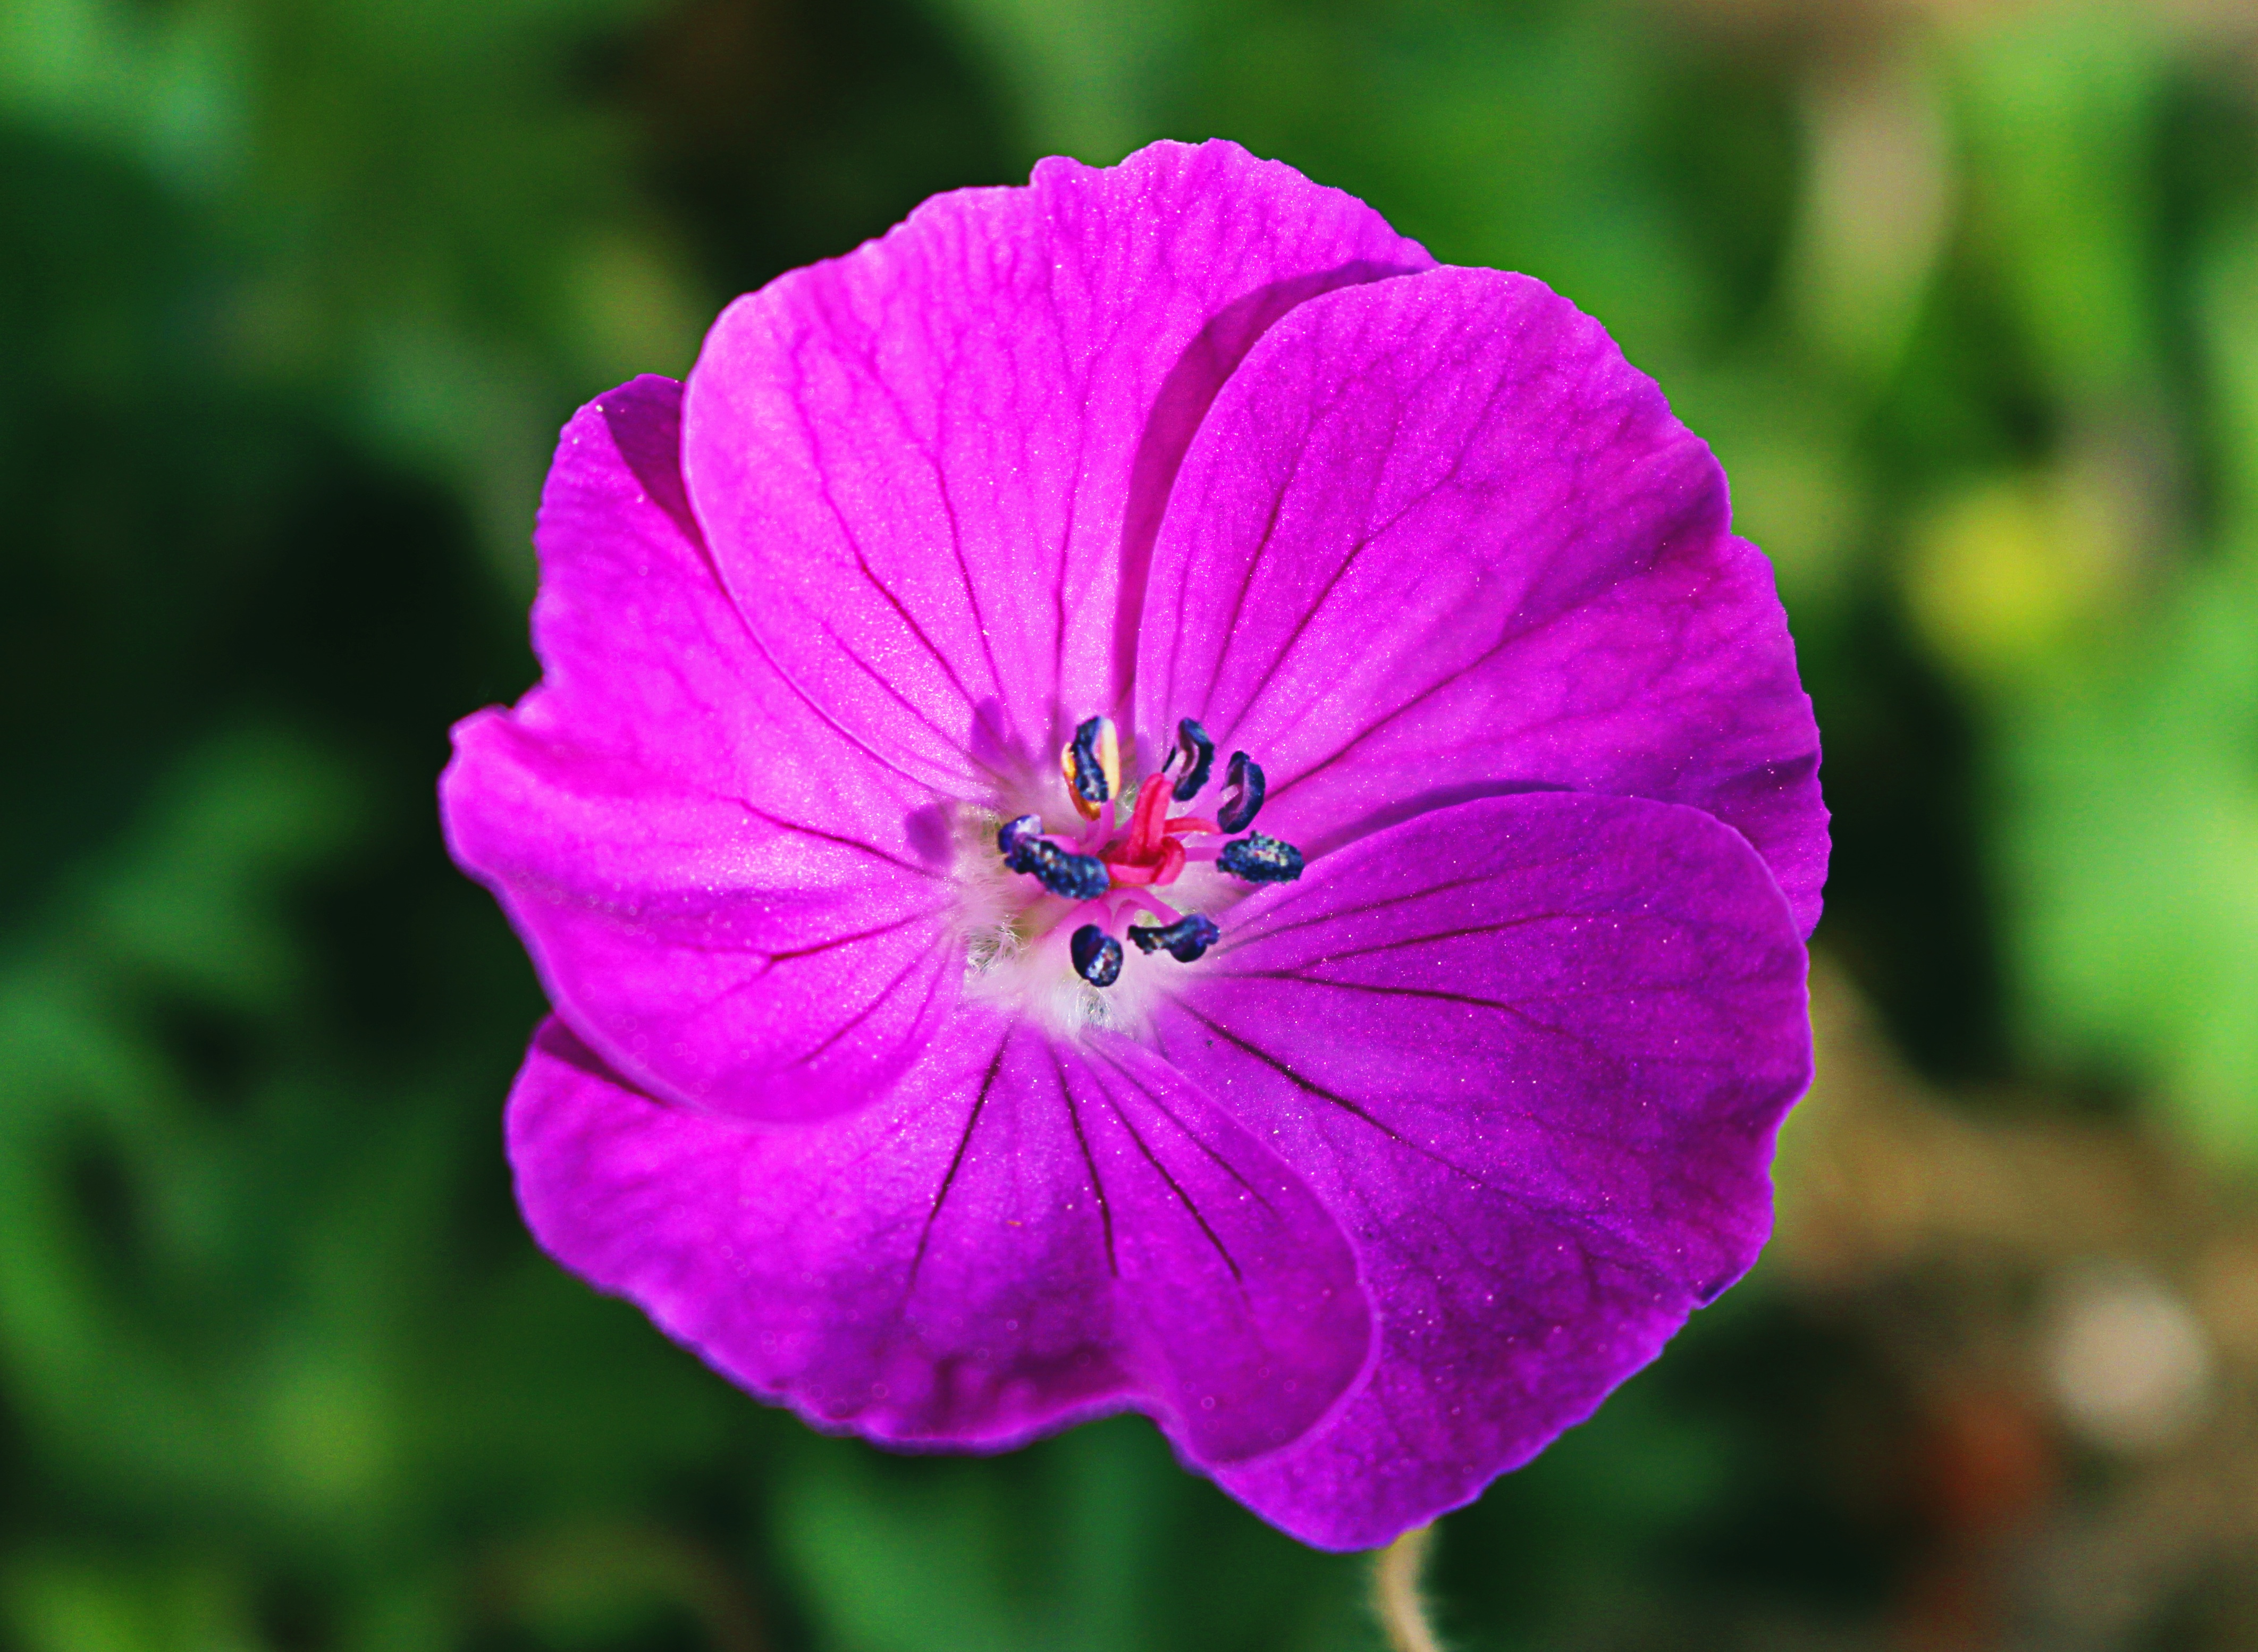
nature, plant, flower, petal, botany, flora, wildflower, geranium, macro photography, flowering plant, annual plant, plant stem, land plant, violet family, geraniales